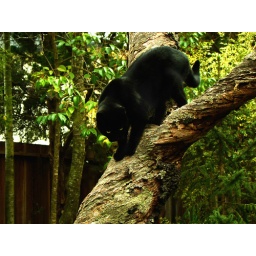
My cat Mac, looking sleek and cautious coming down from the dead tree in my backyard.